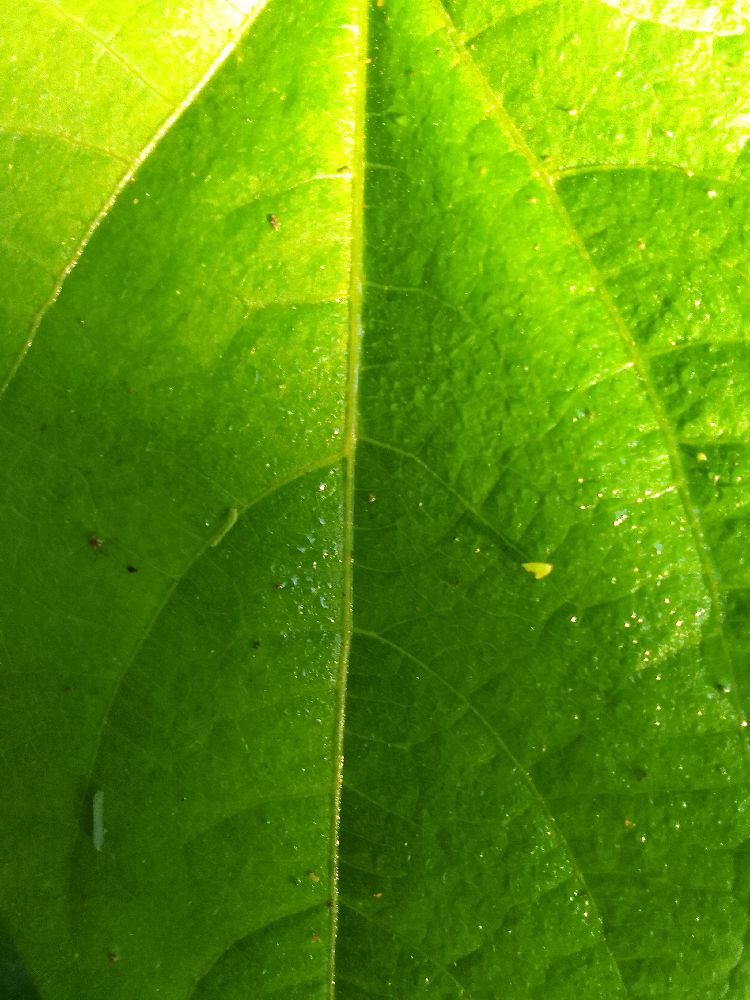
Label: healthy